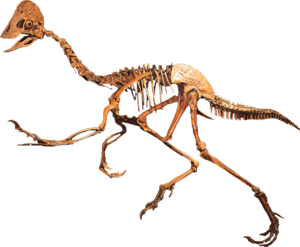
Les Oviraptorosauria forment un clade éteint de dinosaures théropodes proches des oiseaux. Ils vivaient en Amérique du Nord et en Asie et ont disparu au cours de l'extinction de la fin du Crétacé il y a environ 66 Ma.